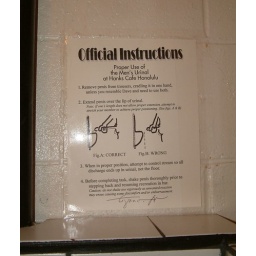
Funny instructions on bathroom wall in Chinatown bar.